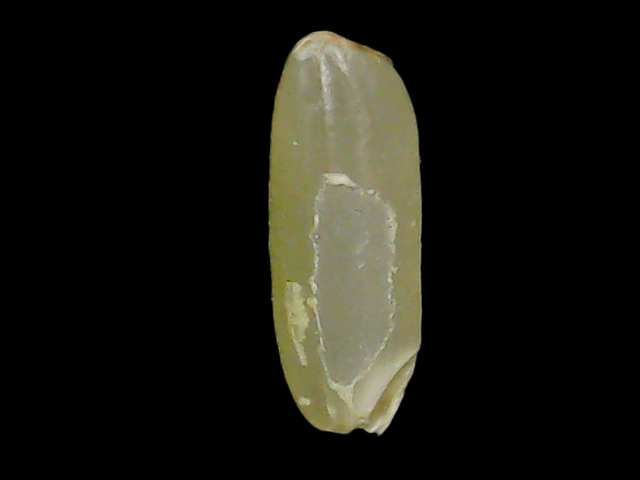
Rice variety: Binadhan11